Kushano-Sasanian Kingdom

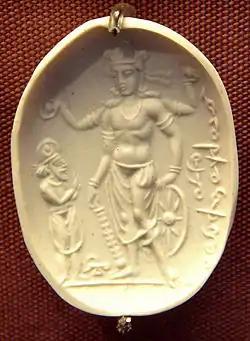
"Vishnu Nicolo Seal": Kushano-Sasanian or Kidarite prince worshipping Vishnu or Vāsudeva, with Bactrian inscription. Found in Khyber Pakhtunkhwa, Pakistan. 4th century CE. British Museum.

The example of Sassanid art was influential on Kushan art, and this influence remained active for several centuries in the northwest South Asia. Plates seemingly belonging to the art of the Kushano-Sasanians have also been found in Northern Wei tombs in China, such as a plate depicting a boar hunt found in the 504 CE tomb of Feng Hetu.